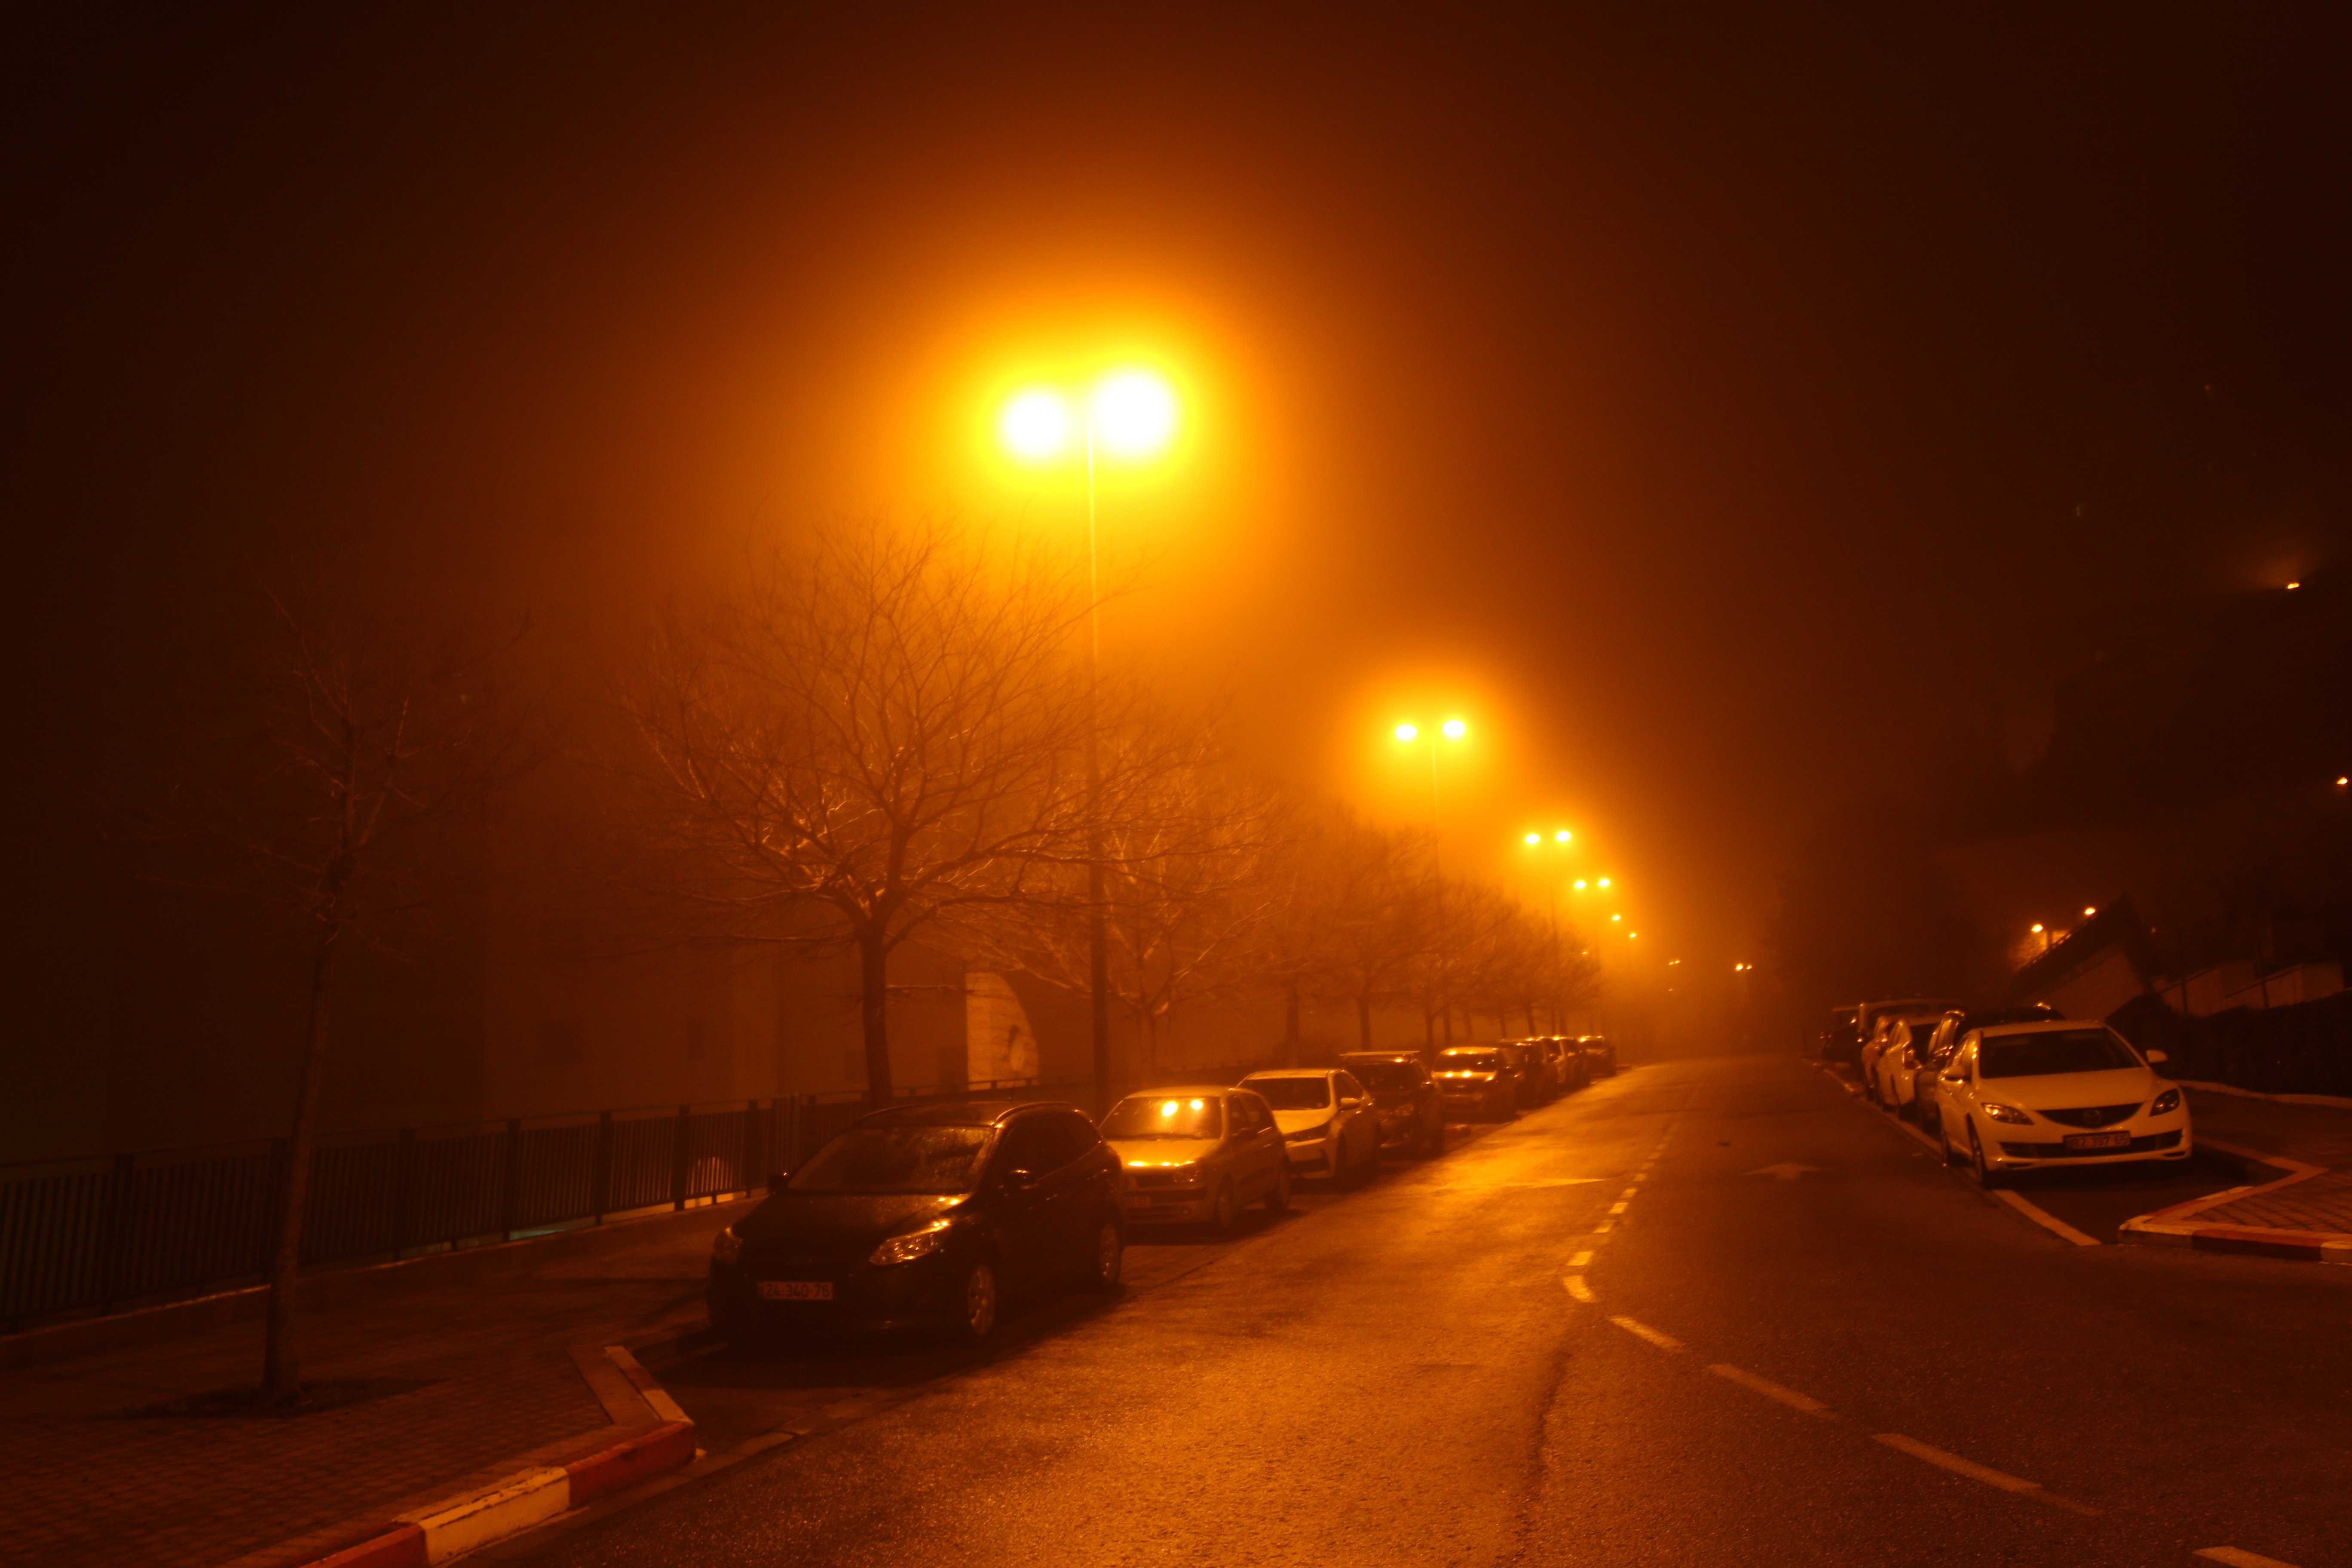
tree, nature, snow, light, fog, sunrise, sunset, mist, night, sunlight, morning, dawn, dark, dusk, evening, orange, color, weather, haze, darkness, street light, lighting, mysterious, dreamy, street at night, atmospheric phenomenon, foggy night